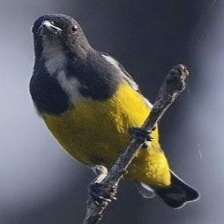
Species: YELLOW BELLIED FLOWERPECKER
Scientific name: DICAEUM MELANOXANTHUM